Geology of Iran

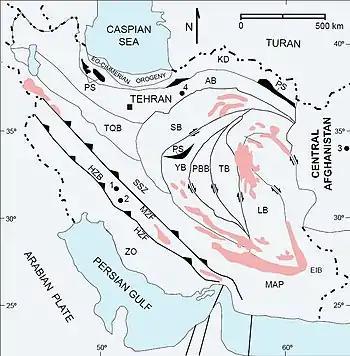
Structural geological features of Iran. • LB - Lut Block • TB - Tabas Block • PBB - Posht-e-Badam Block • YB - Yazd Block • SSZ - Sanandaj-Sirjan Zone • HZF - High Zagros Fault • SB - Sabzevar Block • EIB East Iran Block • AB - Alborz Belt • MAP - Makran Accretionary Prism • MZF - Main Zagros Fault • TQB - Tabriz-Qom Block • ZO - Zagros Orogen • KD - Kopeh Dagh • PS - Paleo Tethys Suture • HZB - High Zagros

The main points that are discussed in the geology of Iran include the study of the geological and structural units or zones; stratigraphy; magmatism and igneous rocks; ophiolite series and ultramafic rocks; and orogenic events in Iran.